Juan López Sánchez

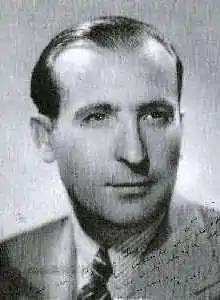

Juan López Sánchez (16 January 1900 – 1972) was a Spanish construction worker, anarchist and member of the "Confederación Nacional del Trabajo" (CNT, National Confederation of Labor), and one of the founders of the "Federación Sindicalista Libertaria". During the Spanish Civil War (1936–1939) he was Minister of Commerce under Francisco Largo Caballero.